John William Ramsden

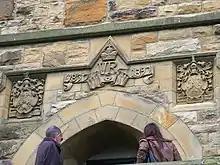
Arms of Sir John Ramsden, 5th Baronet (right) at Victoria Tower, Huddersfield, Yorkshire, built in 1897 to mark the Diamond Jubilee of Queen Victoria: "Argent, on a Chevron between three Fleurs-de-lis Sable as many Rams' heads couped at the neck of the First, augmented with the canton of a baronet" with the Arms of the Borough of Huddersfield (left), based on the arms of Ramsden, which family owned the manor from 1599 to 1920

Born on 14 September 1831 to John Charles Ramsden and his wife the Hon. Isabella Dundas, he was elected as Member of Parliament (MP) for Hythe in 1857 and served as Under-Secretary of State for War from 1857 to 1858.